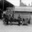
Label: truck